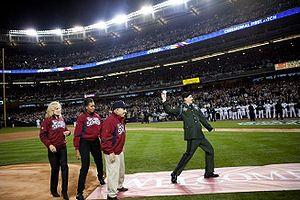
La Série mondiale 2009 est la 105ᵉ série finale des Ligues majeures de baseball.